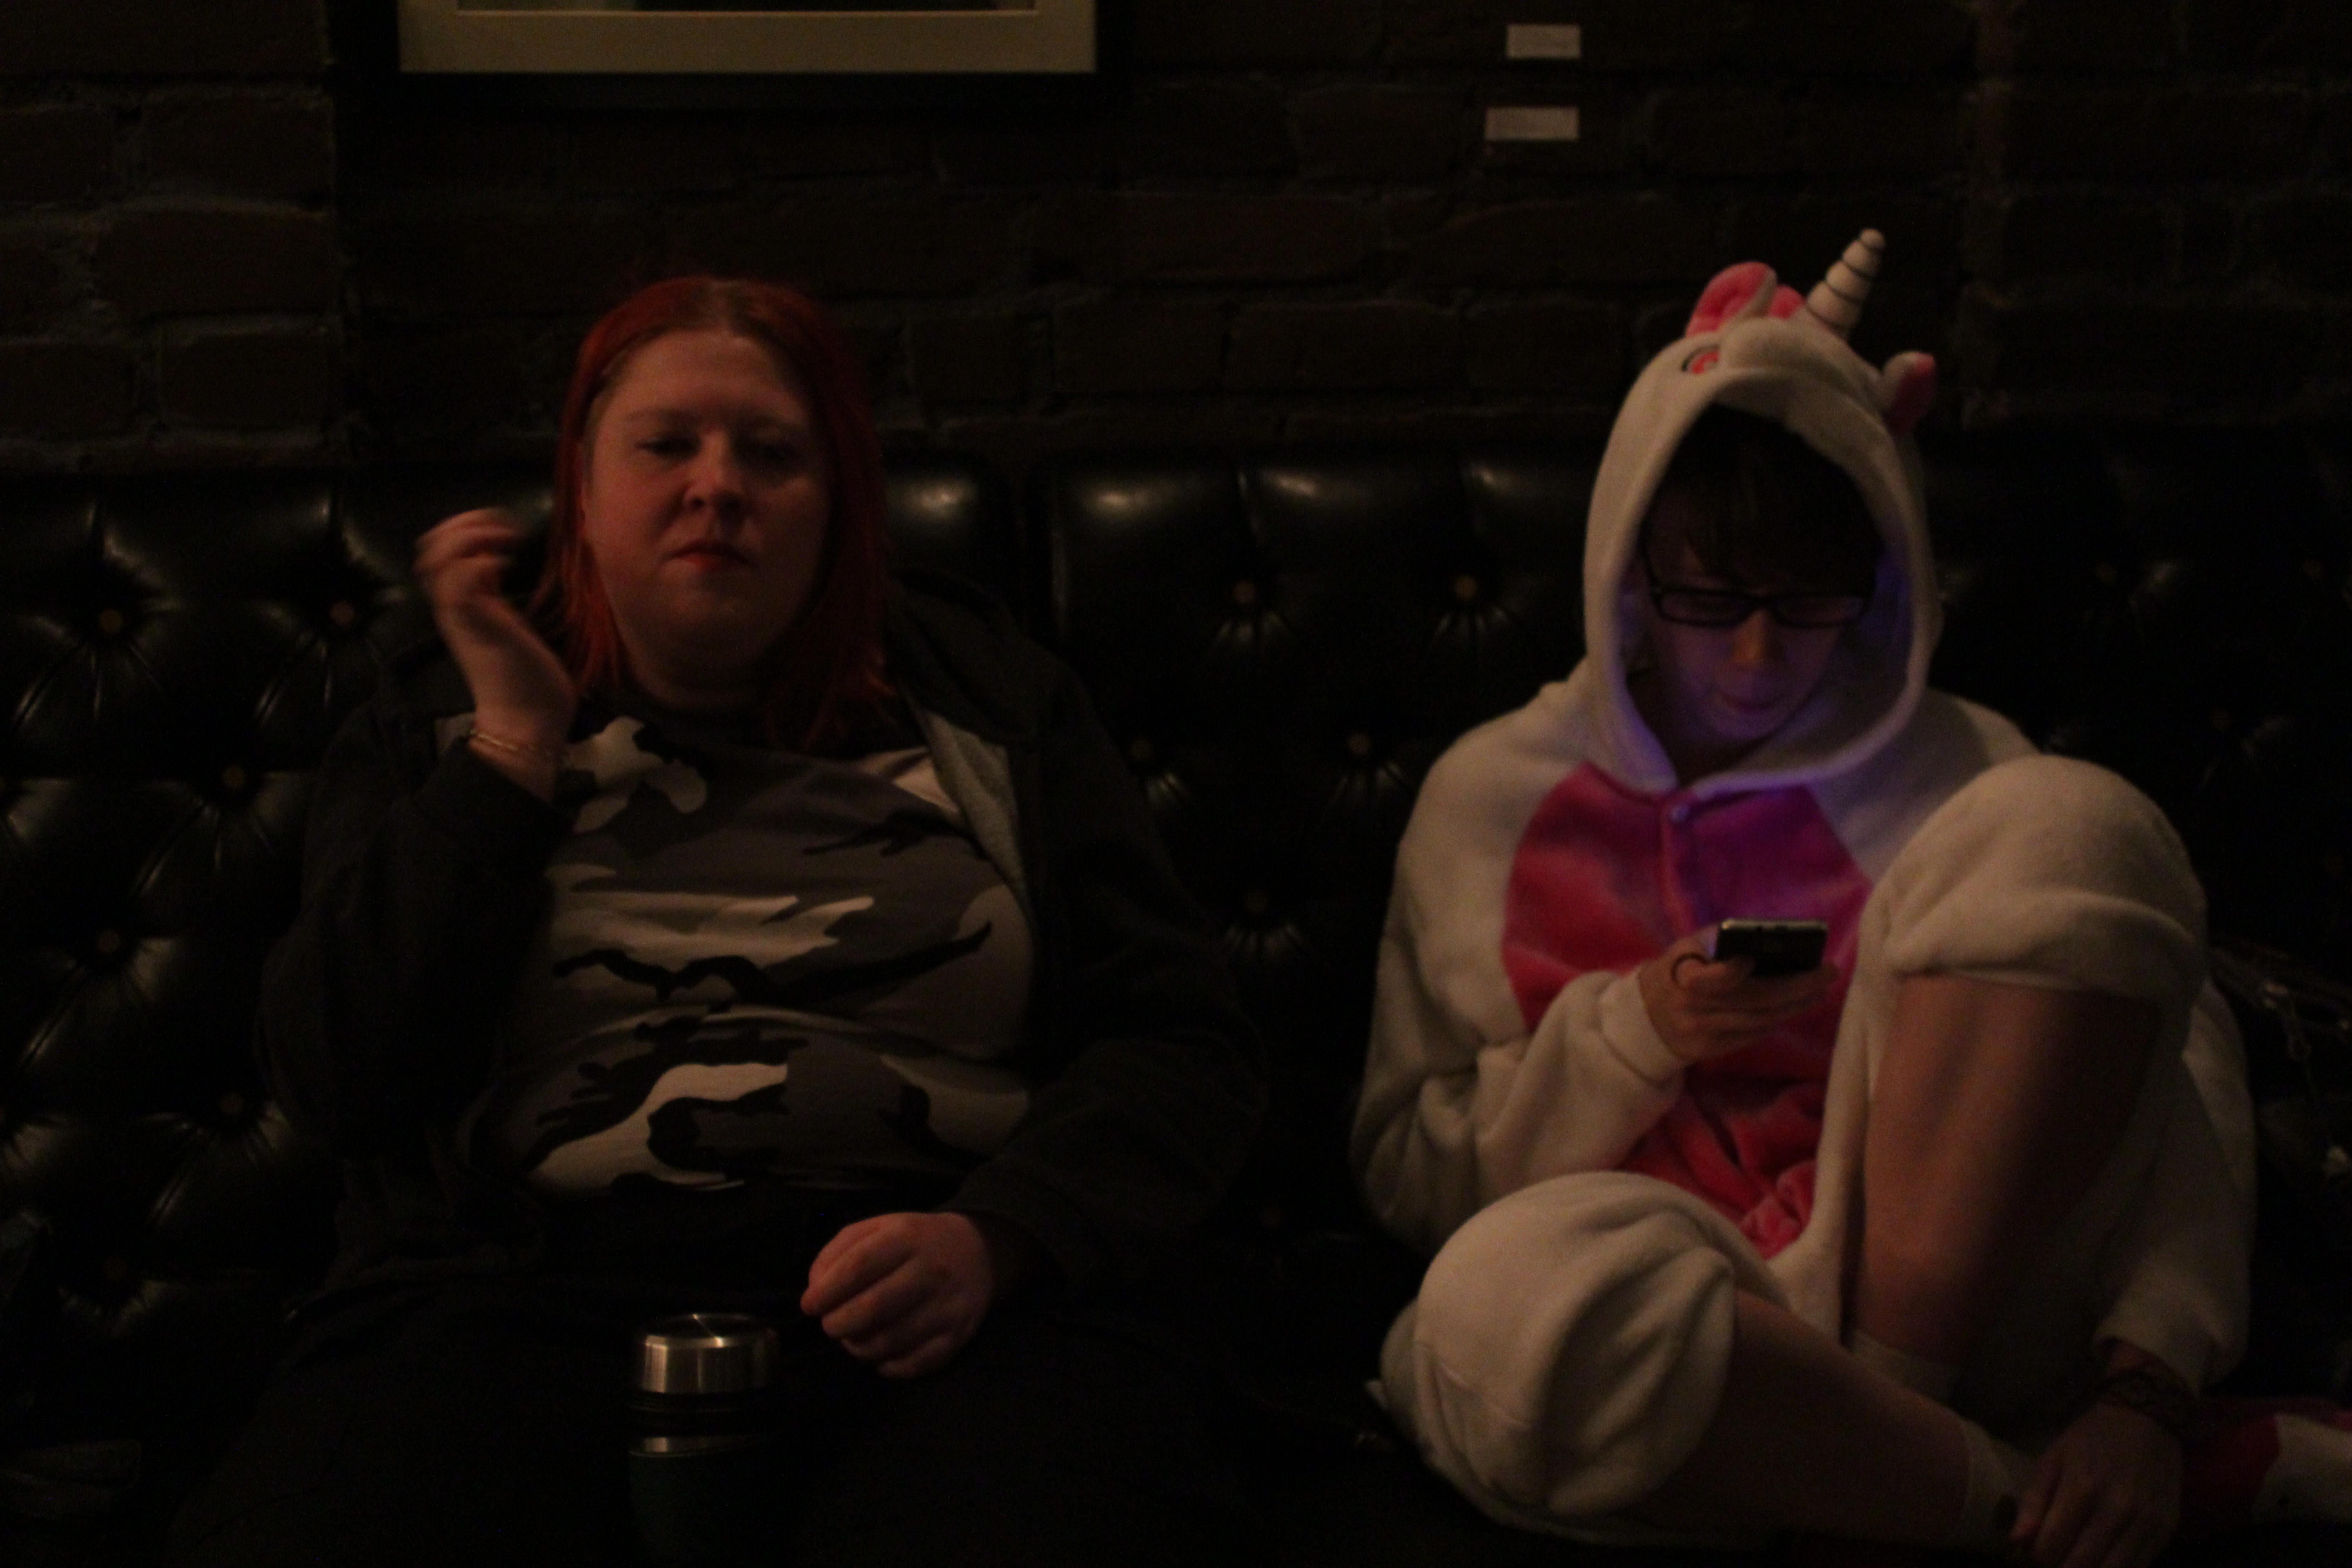
people, darkness, human body, night, fun, girl, event, midnight, space